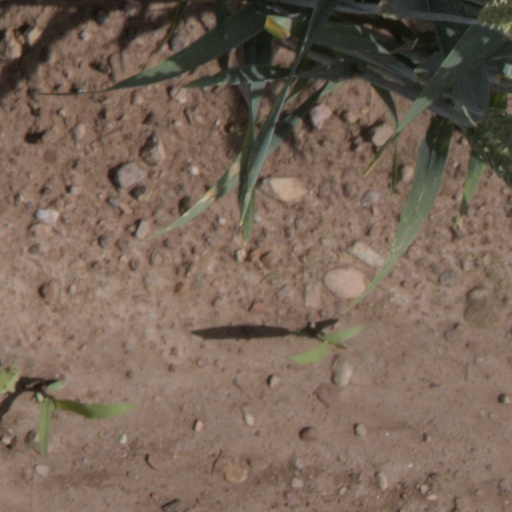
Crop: wheat